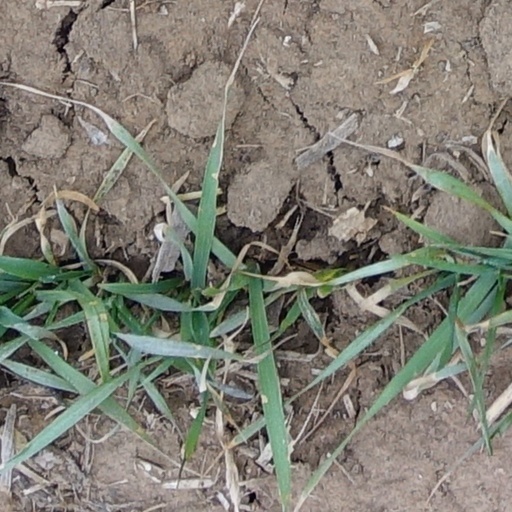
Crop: wheat